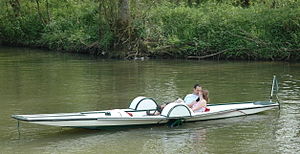
Vandcykel
Vandcykel
Vandcykel er en lille båd med pedaler, der stikker ned i vandet under båden. Således bliver båden fremført ved på det nærmeste at cykle – heraf navnet vandcykel.